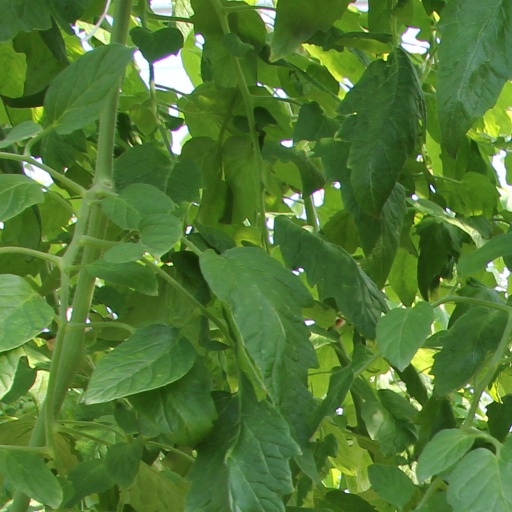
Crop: tomato